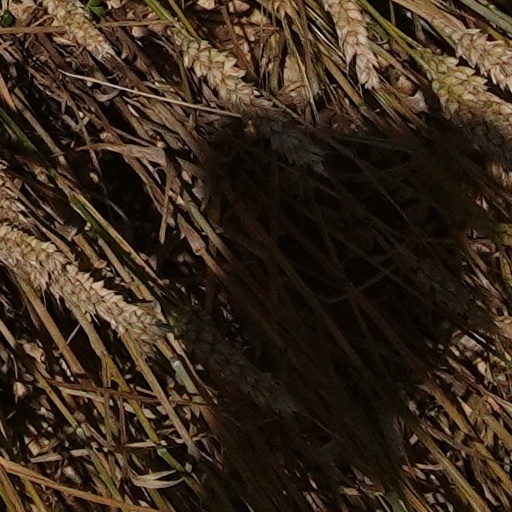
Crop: wheat